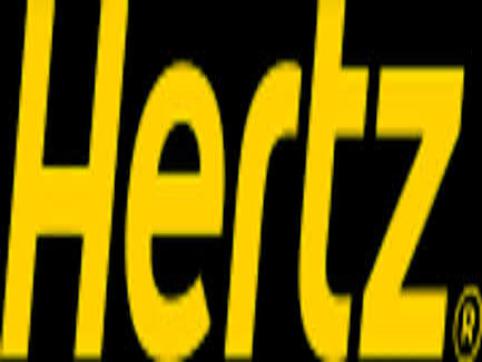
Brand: hertz
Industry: Electronic